Para-alpine skiing classification

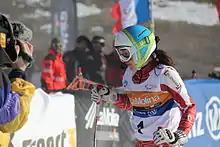
Henrieta Farkasova from Slovakia at the 2013 IPC Alpine World Championships in La Molina, Spain

For the 2002 Winter Paralympics, for the Winter Paralympics, the Games Classifiers were Mirre Kipfer, Bob Harney, Richard Altenberger and Dr. Ann-Sophie von Celsing. The Games Classifiers for vision impairment classifications were Roman Tolmatschev, Johan Wirsching and Axel Bolsinger. There were fourteen classifications for the sport, with four of them for sit-skiing, seven for standing and three for vision impairment. A factoring system was used when there were not enough competitors in a class and the classes had to be combined. This was modified at the 2006 Winter Paralympics, with skiers being grouped into three new categories based on a skiers functional ability: vision impaired, standing and sitting. The 14 classes still exist, but against these three groups with different classes having their results factored based on average historical performances inside that classification.